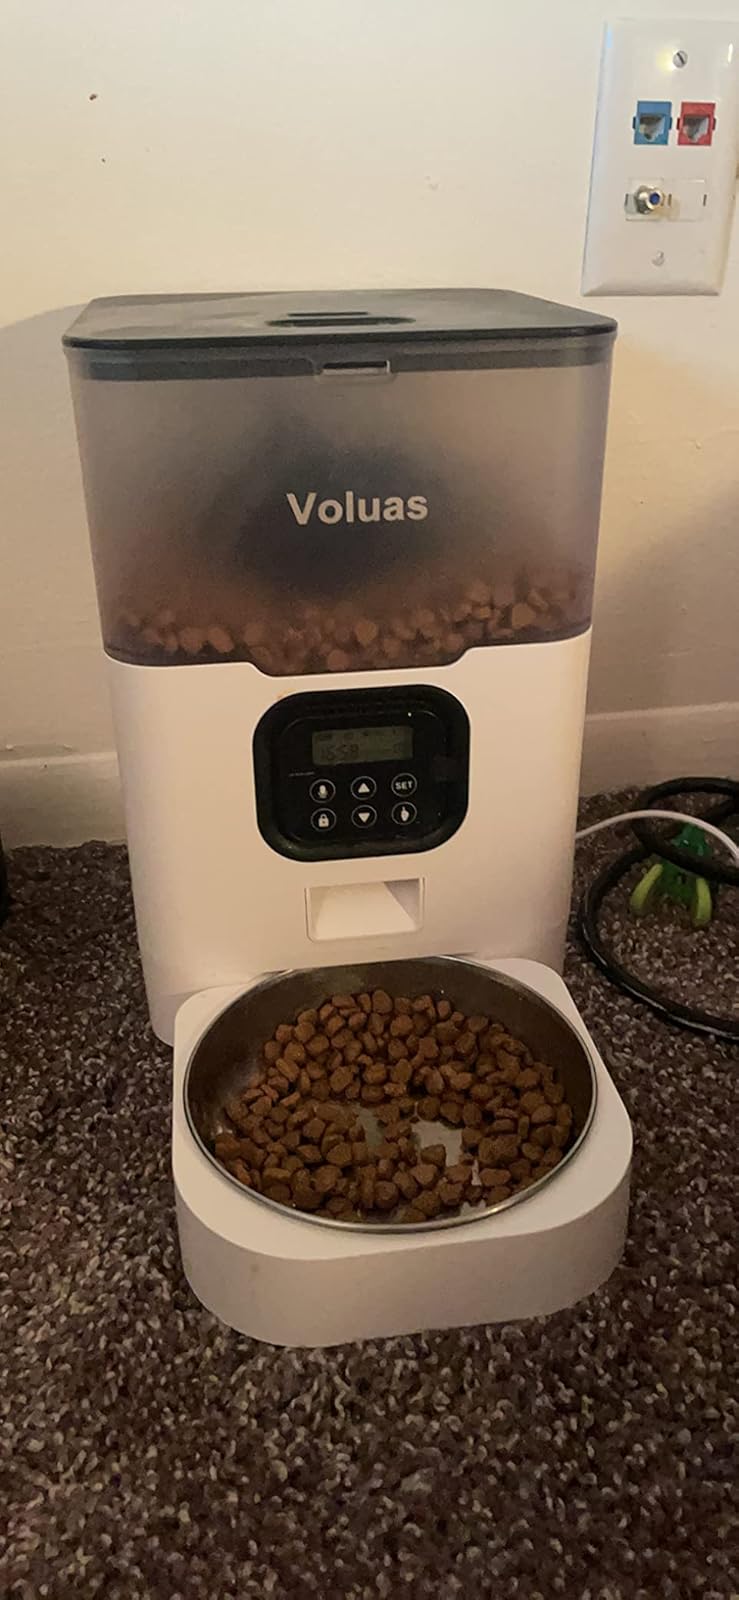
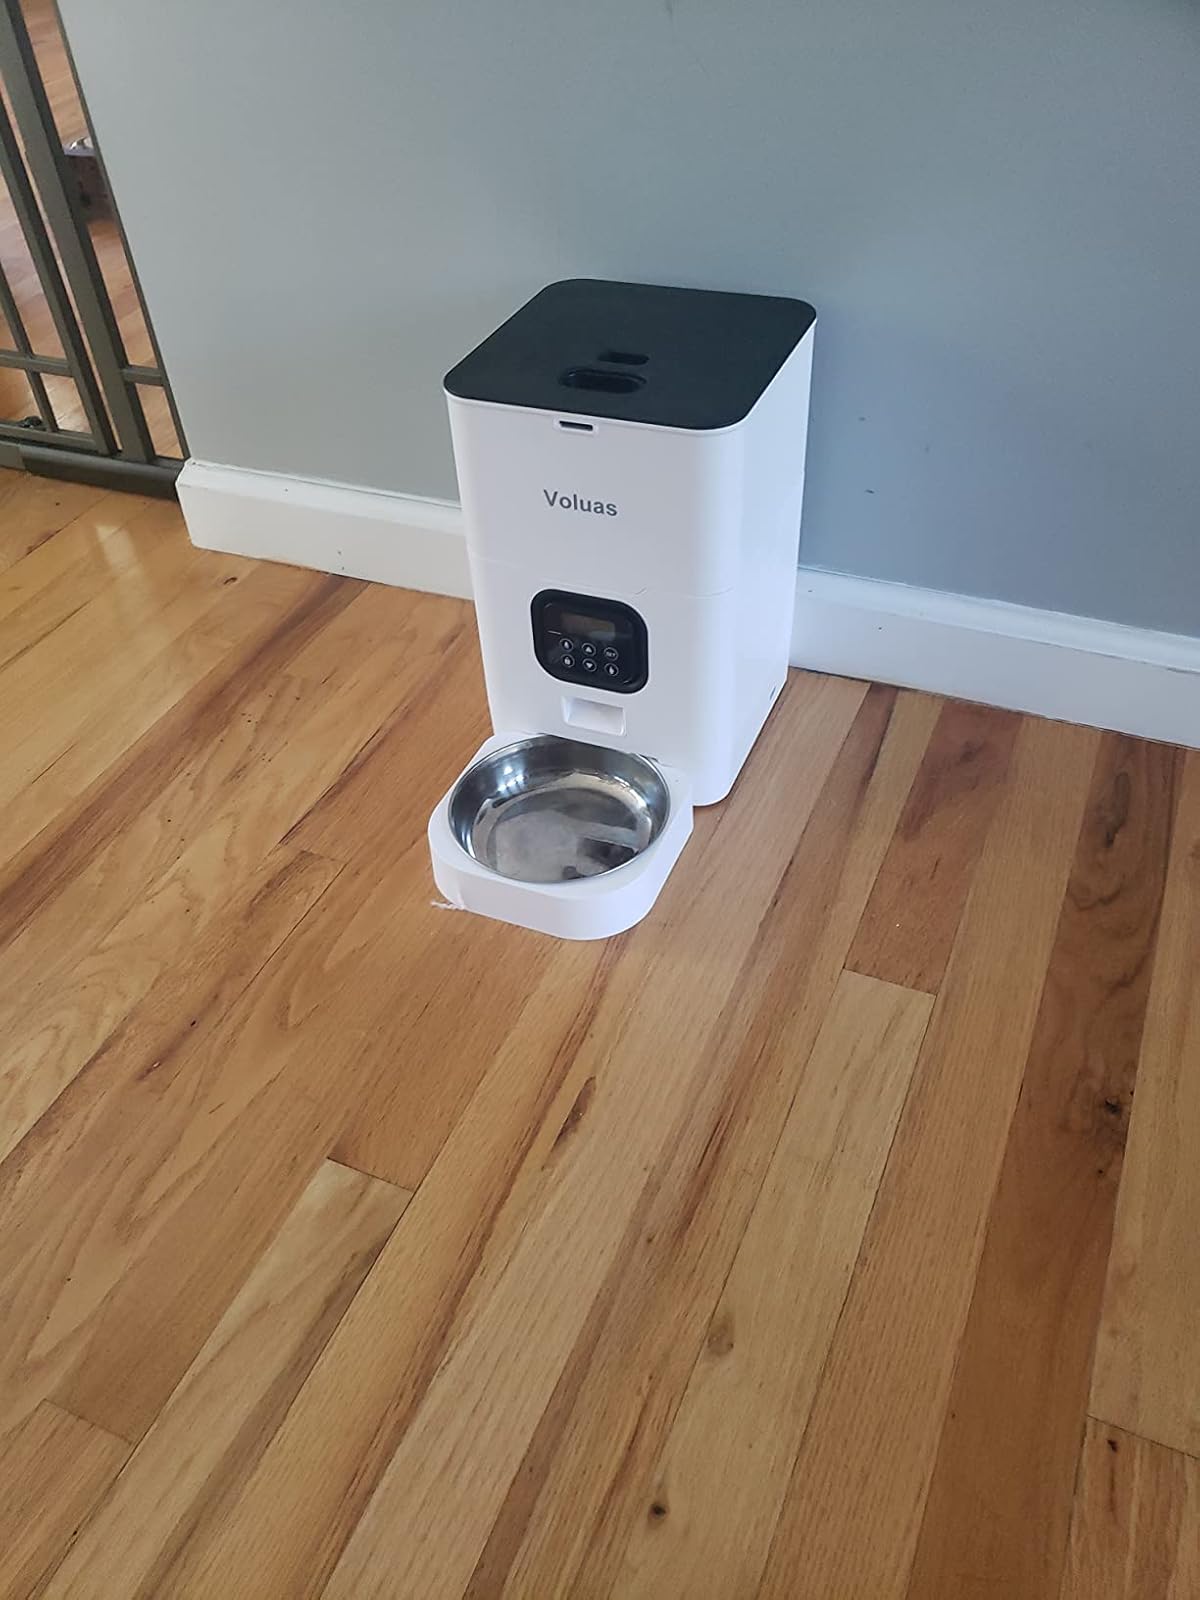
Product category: items_feeder
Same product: no